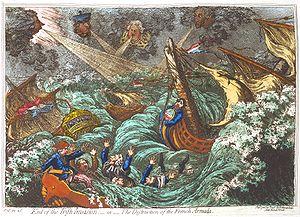
L'expédition d'Irlande de 1796 est une tentative avortée d'invasion de l'Irlande par la République française durant les guerres de la Révolution française. Celle-ci avait pour but d'assister la Société des Irlandais unis, une organisation républicaine révolutionnaire, dans leur tentative de rébellion contre le pouvoir britannique. L'objectif des Français est de débarquer une grande force expéditionnaire en Irlande durant l'hiver 1796-1797 qui se joindrait aux Irlandais unis et chasserait les Britanniques hors d'Irlande. Cela permettrait d'infliger un coup dur au moral et au prestige de la monarchie britannique, et d'affaiblir sa puissance militaire. Cette expédition est également conçue comme pouvant être la première étape d'une éventuelle invasion de la Grande-Bretagne elle-même. À cette fin, le Directoire rassemble une force d'environ 15 000 soldats à Brest sous les ordres du général Lazare Hoche à la fin de 1796, en vue d'un débarquement majeur dans la baie de Bantry en décembre de cette année.
4 décembre : rappel de l’armée envoyée en Perse par Catherine II.
Cette page concerne l'année 1796 du calendrier grégorien.